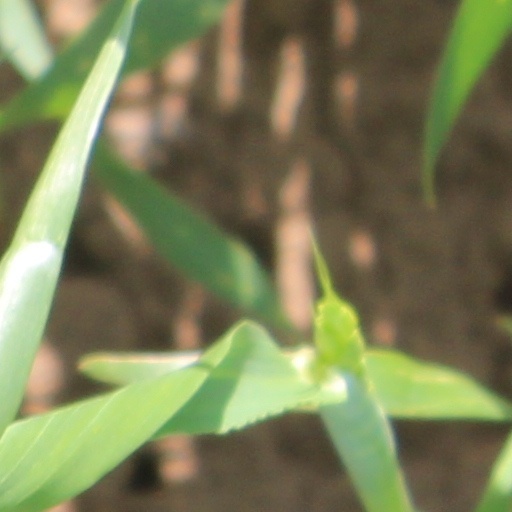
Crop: wheat